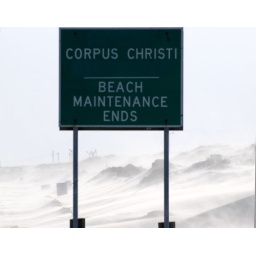
Just kidding. It was very windy on the 24th, blowing sand around on the beach near Bob Hall Pier.